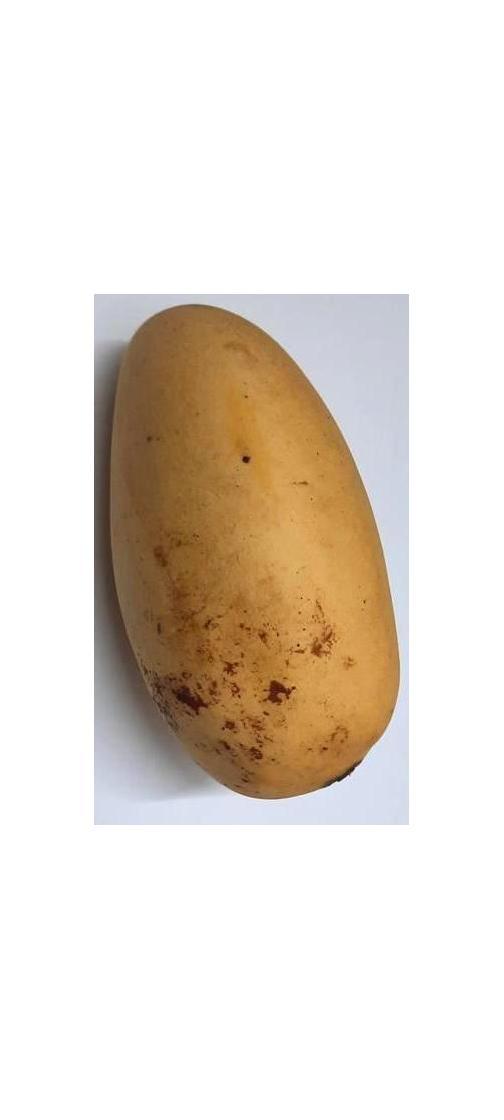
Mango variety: Katimon